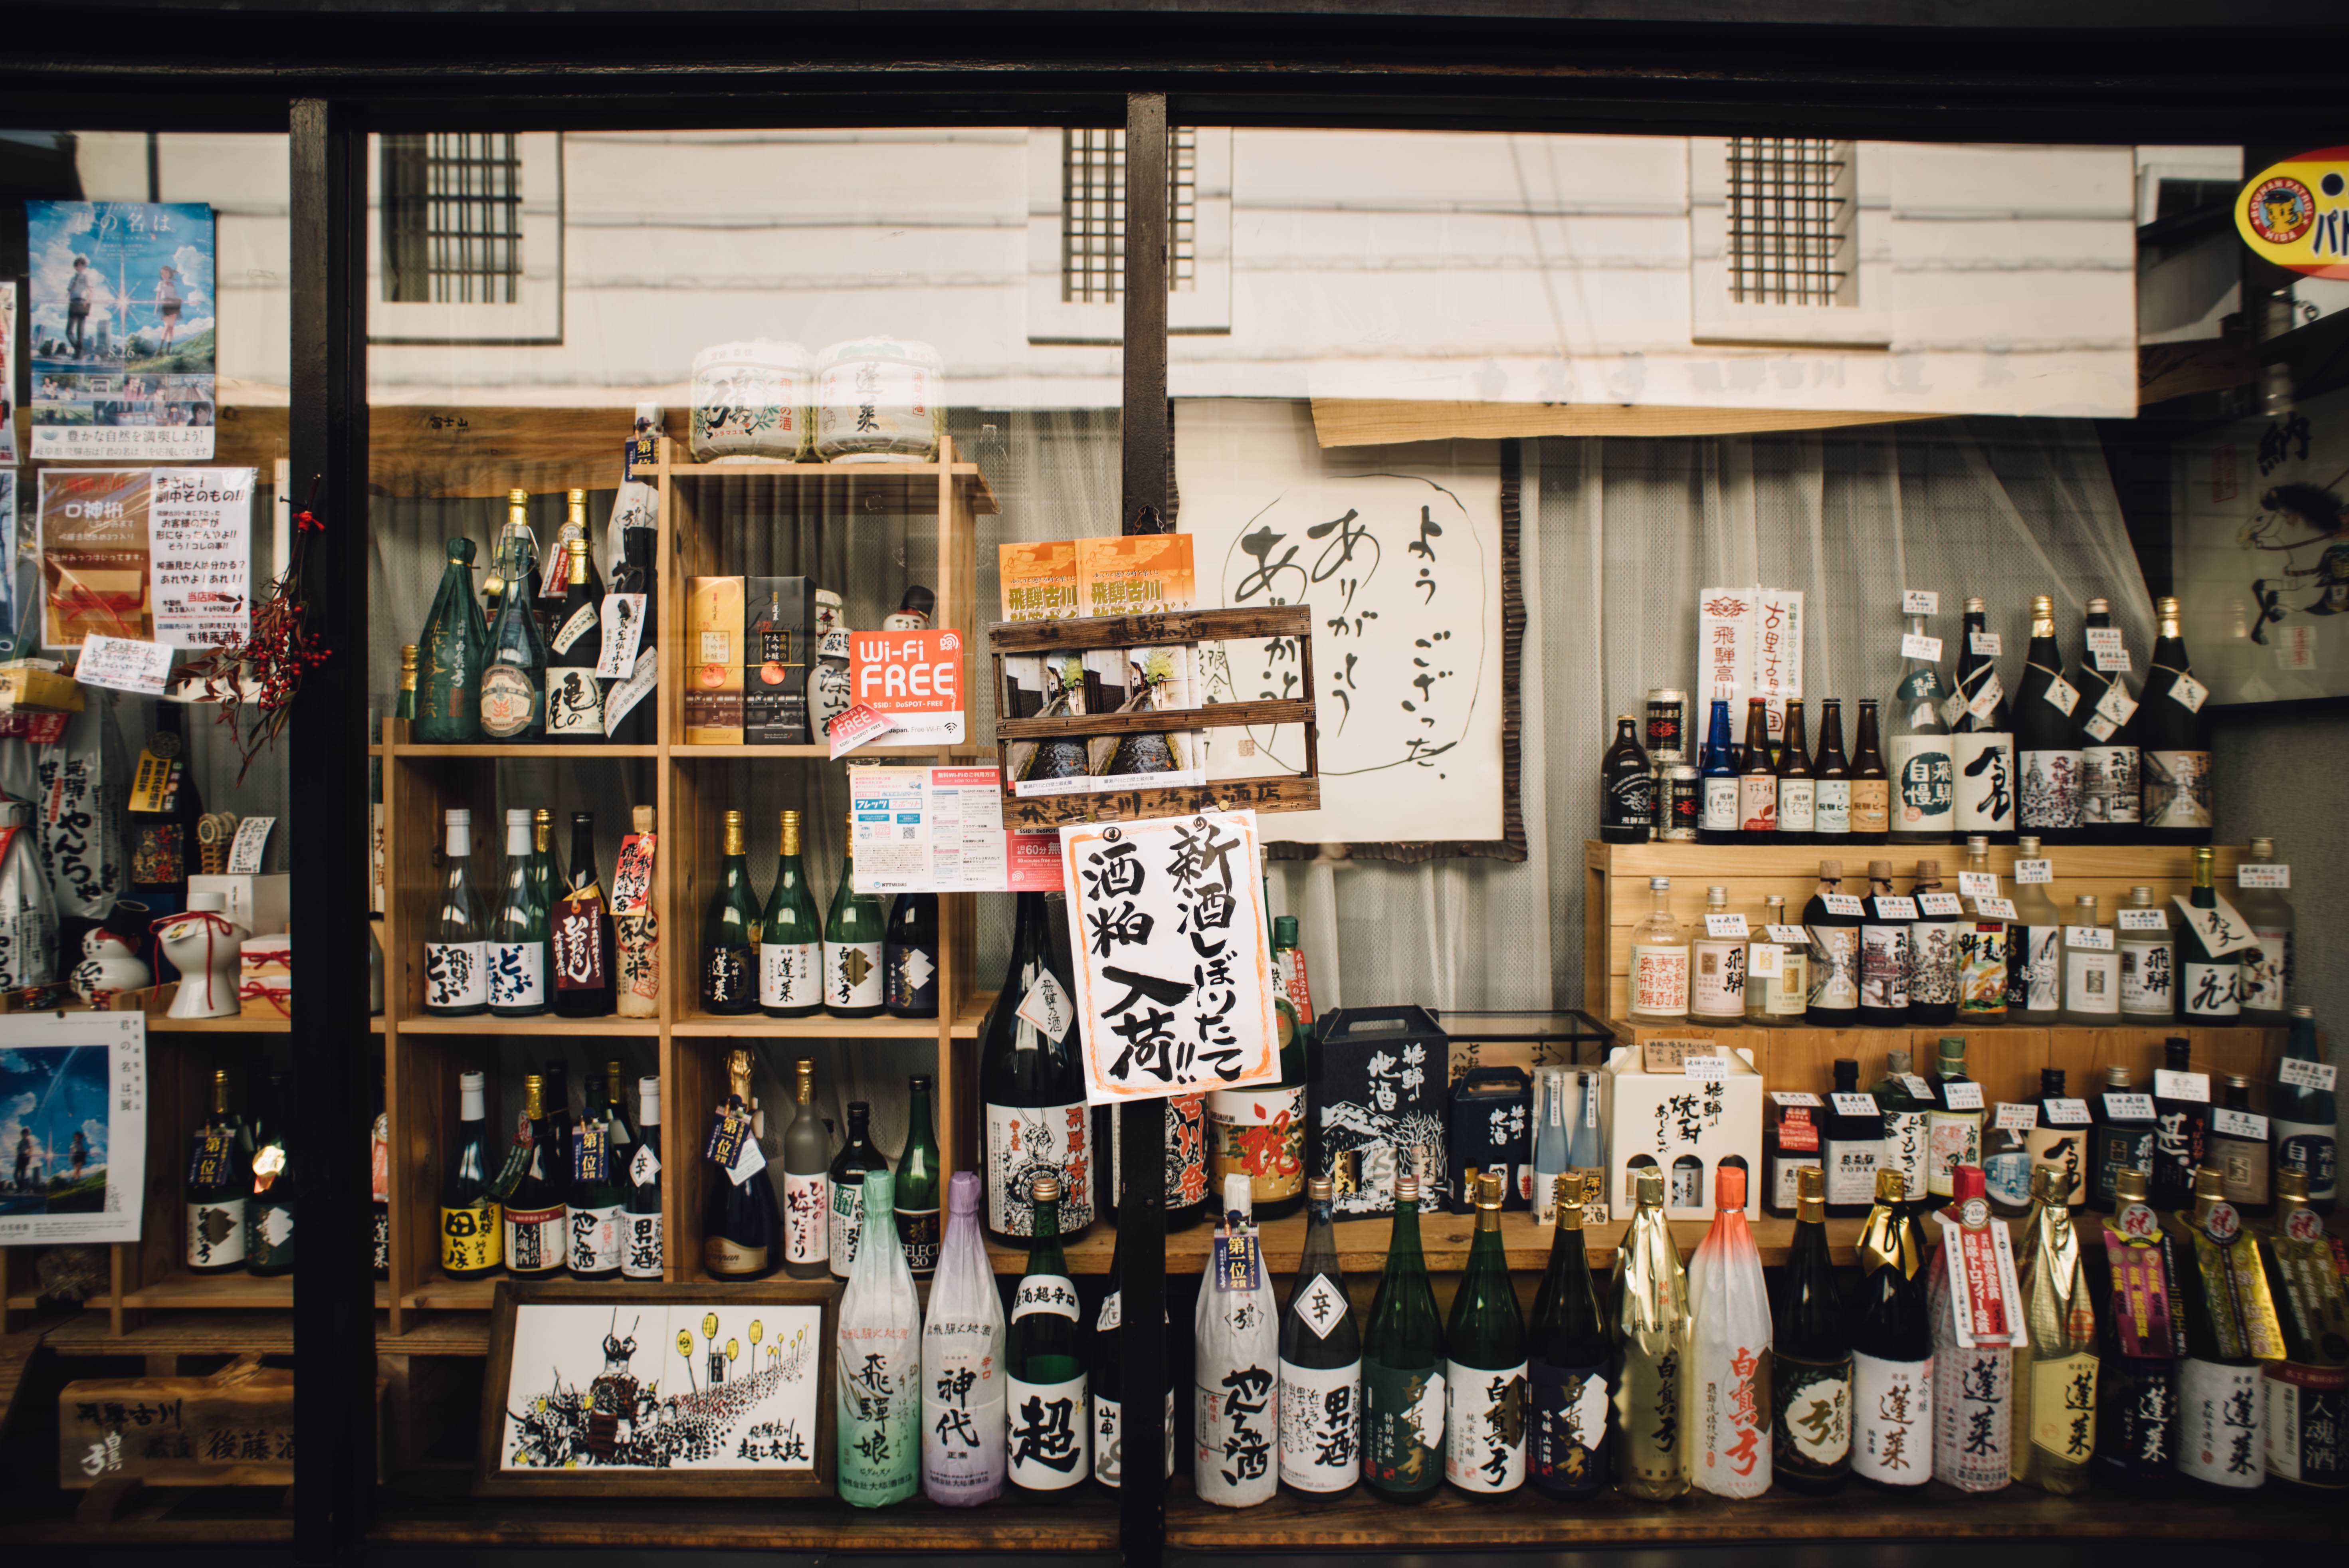
wine, bottle, grocery store, retail, vodka, saki, liquor store, bookselling, aldohol